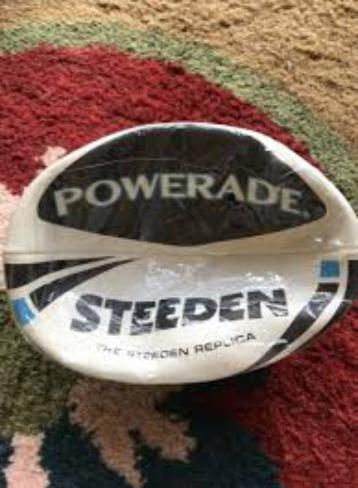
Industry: Sports